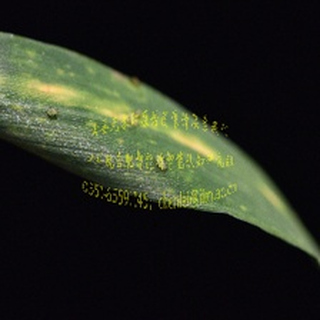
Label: wheat_mildew